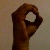
The image shows a hand gesture representing the letter 'O' in Indian Sign Language.